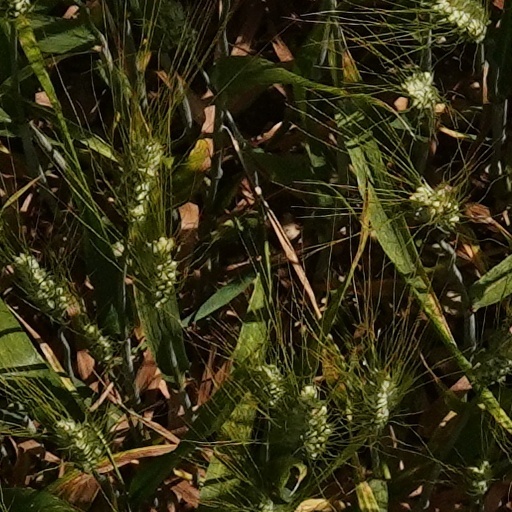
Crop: wheat